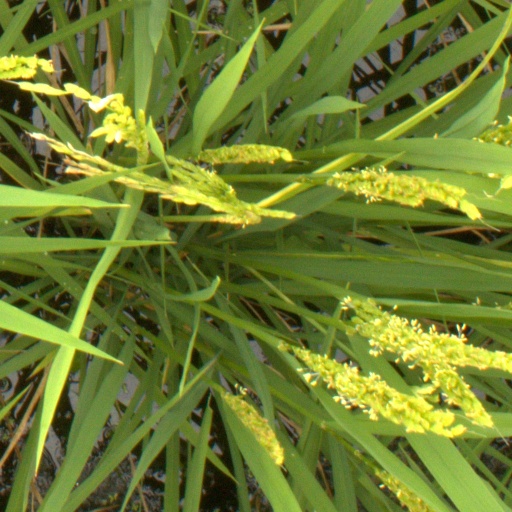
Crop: rice